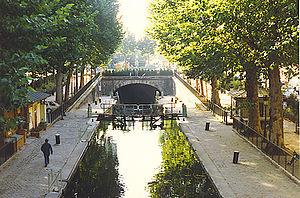
Propre Photo
Le canal Saint-Martin est un canal de 4,55 km de long situé essentiellement dans les 10ᵉ et 11ᵉ arrondissements de Paris. Il relie le bassin de la Villette — et au-delà le canal de l'Ourcq — au port de l'Arsenal qui communique avec la Seine. C'est un canal de petit gabarit destiné, à l'origine, à l'adduction d'eau potable dans la capitale. Inauguré en 1825, il comporte neuf écluses et deux ponts tournants pour une dénivellation totale de 25 m.
Les canaux parisiens constituent un réseau de canaux situé à Paris et aux alentours, en France, qui s'étend sur 130 km de voies d'eau, et comprend de nombreux ouvrages techniques tels qu'écluses, ouvrages d'art et usines de pompage de l'eau.